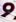
Number: 9